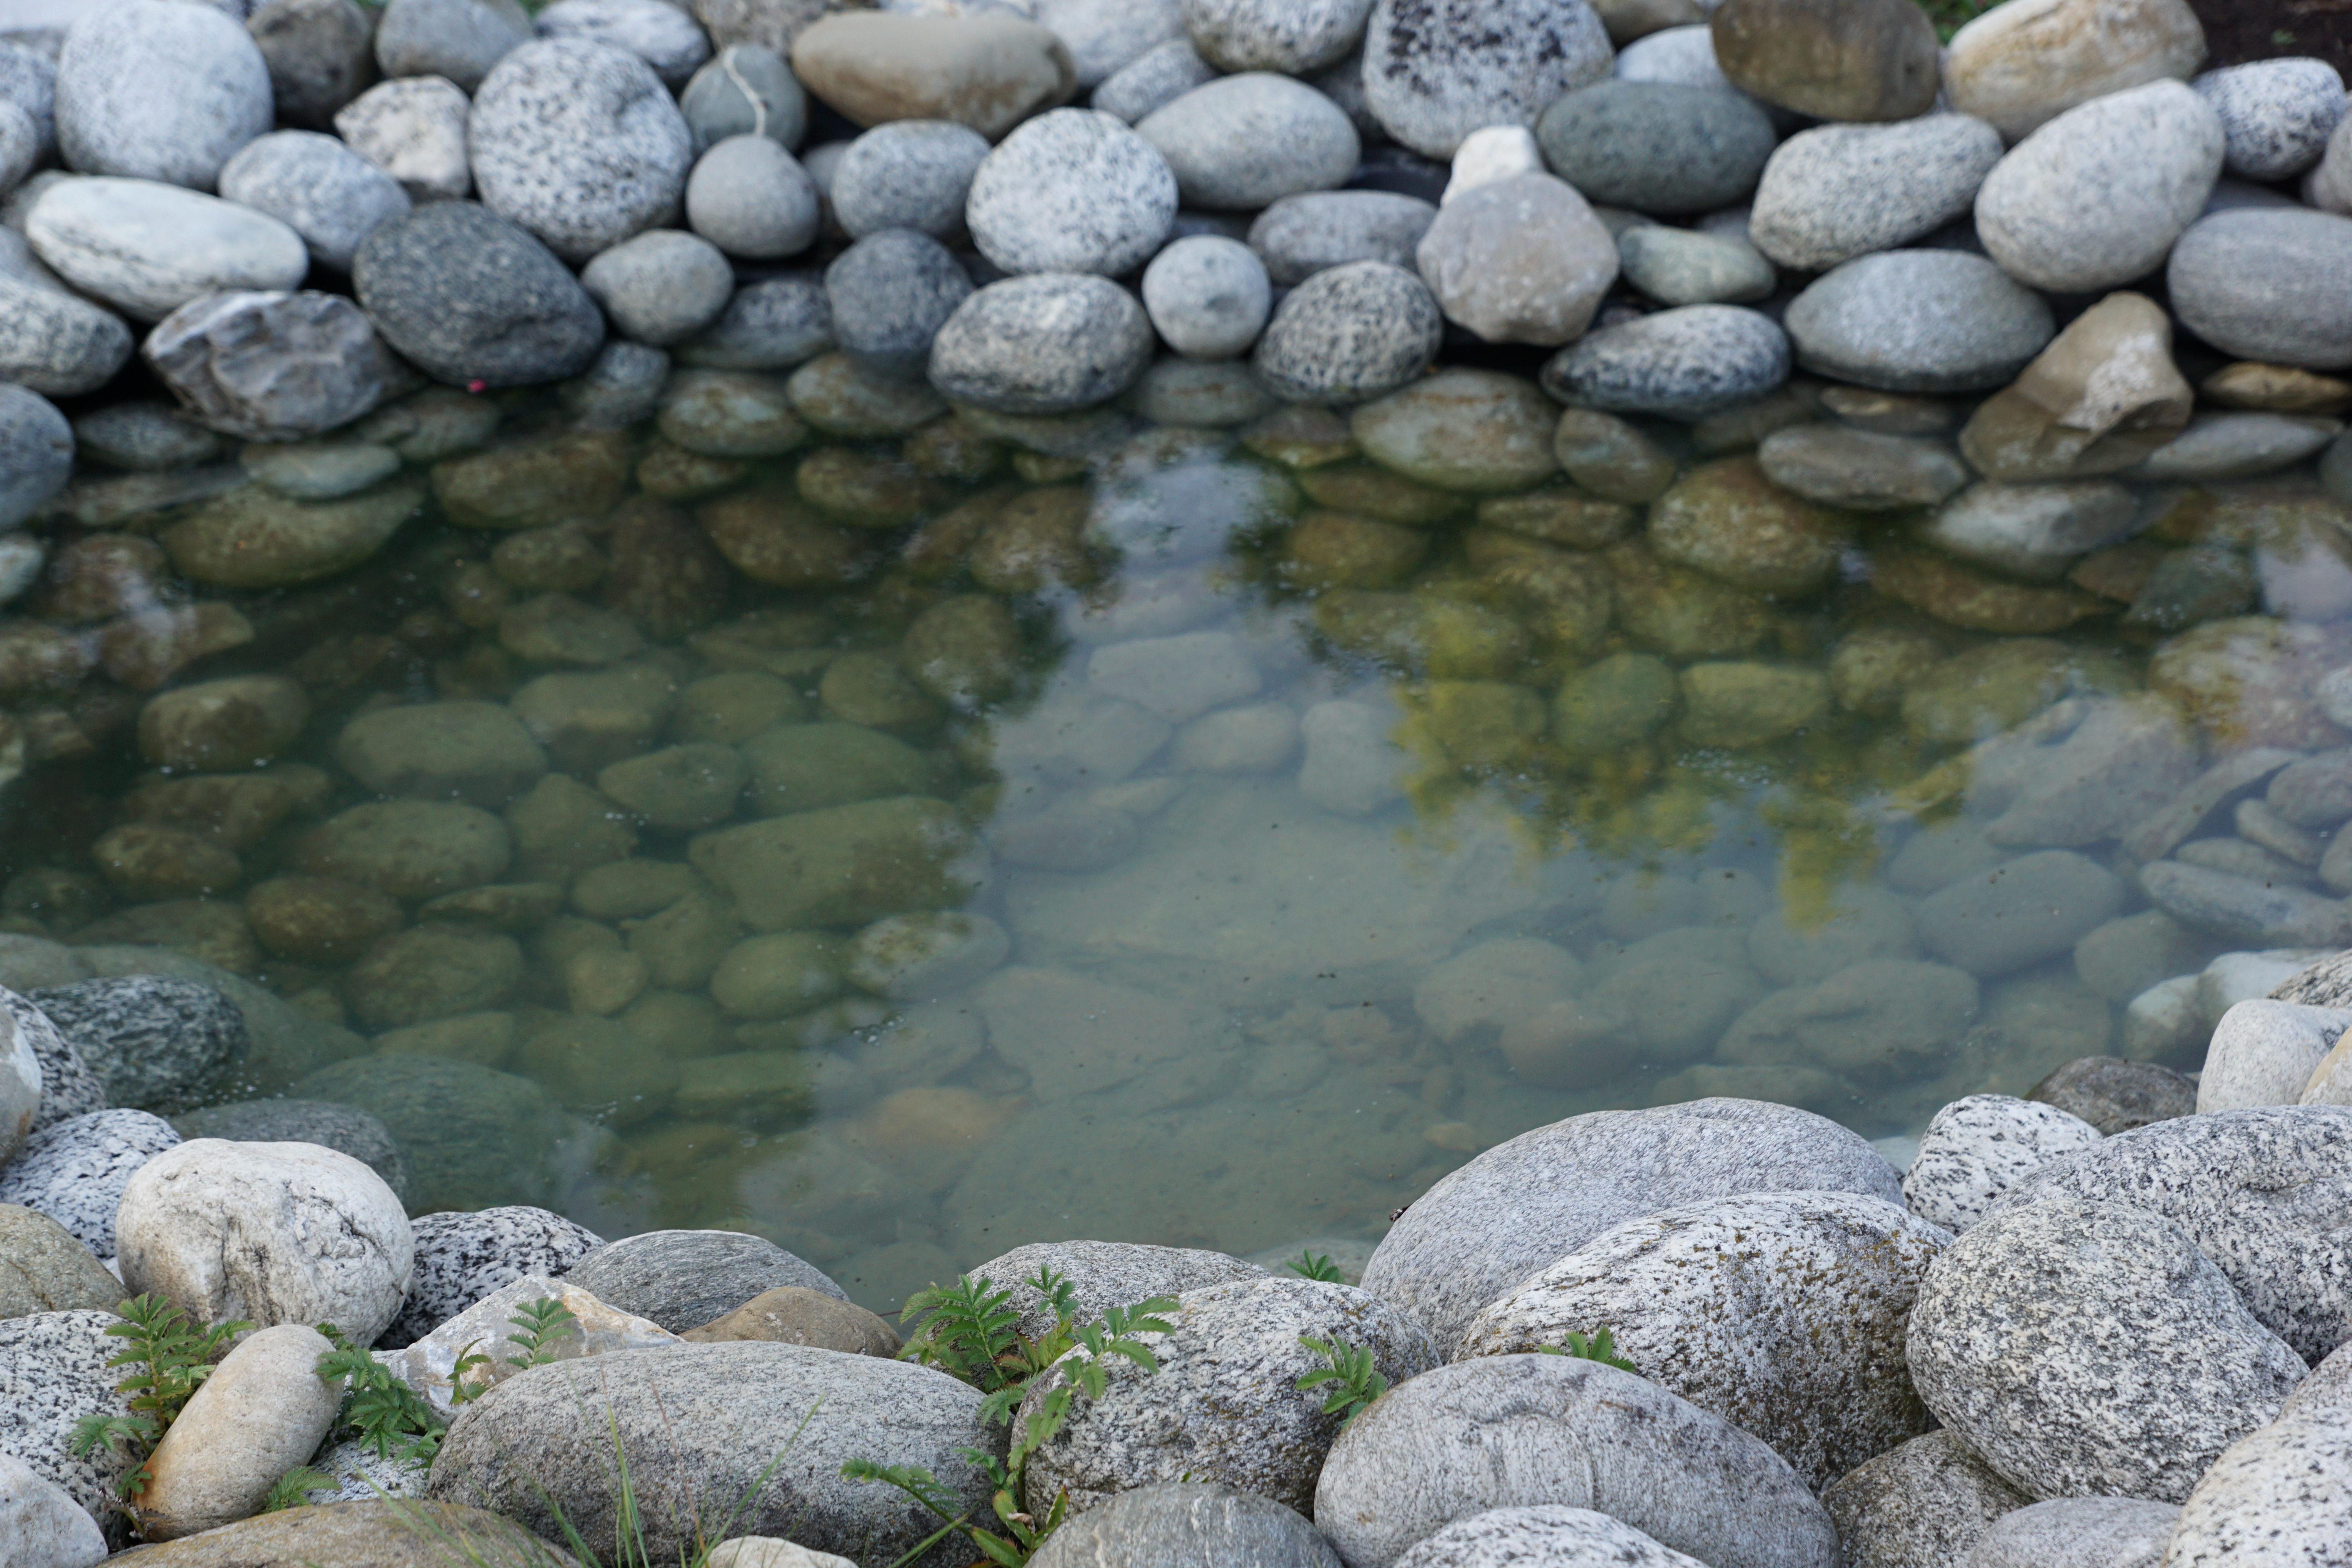
water, rock, pond, stream, pebble, botany, stone wall, stones, watercourse, stream bed